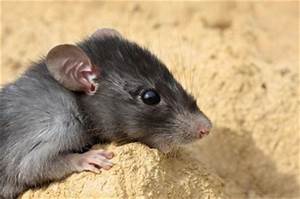
Label: scoiattolo